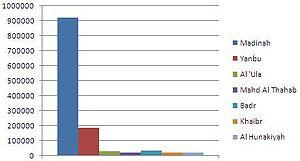
La province de Médine est une province d'Arabie saoudite. Elle tire son nom de sa capitale Médine. Son gouverneur est le prince Faycal ben Salman ben Abdelaziz Al Saoud, l'un des fils du roi Salmane ben Abdelaziz Al Saoud.